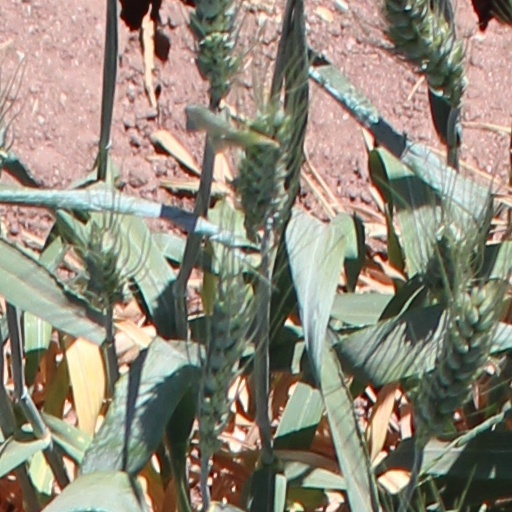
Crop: wheat